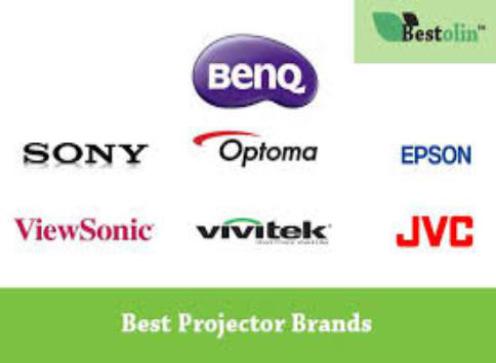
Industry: Electronic